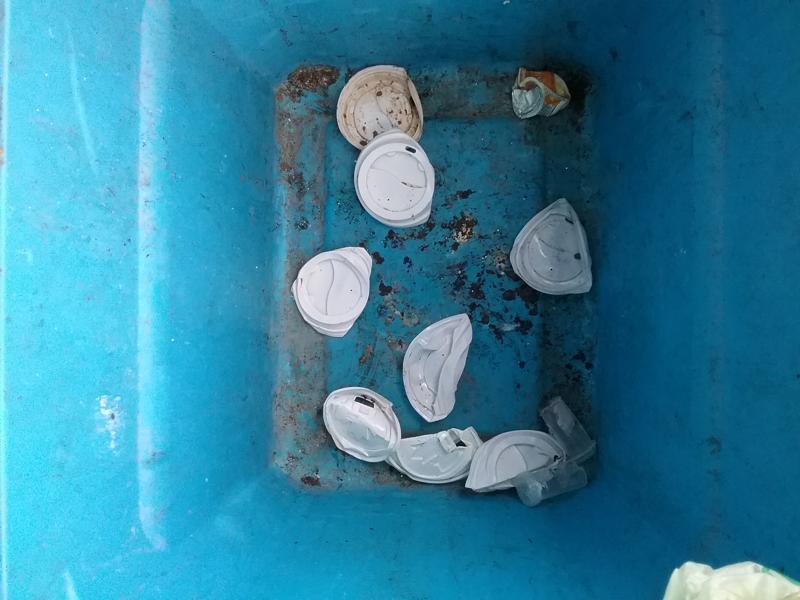
Waste category: plastic